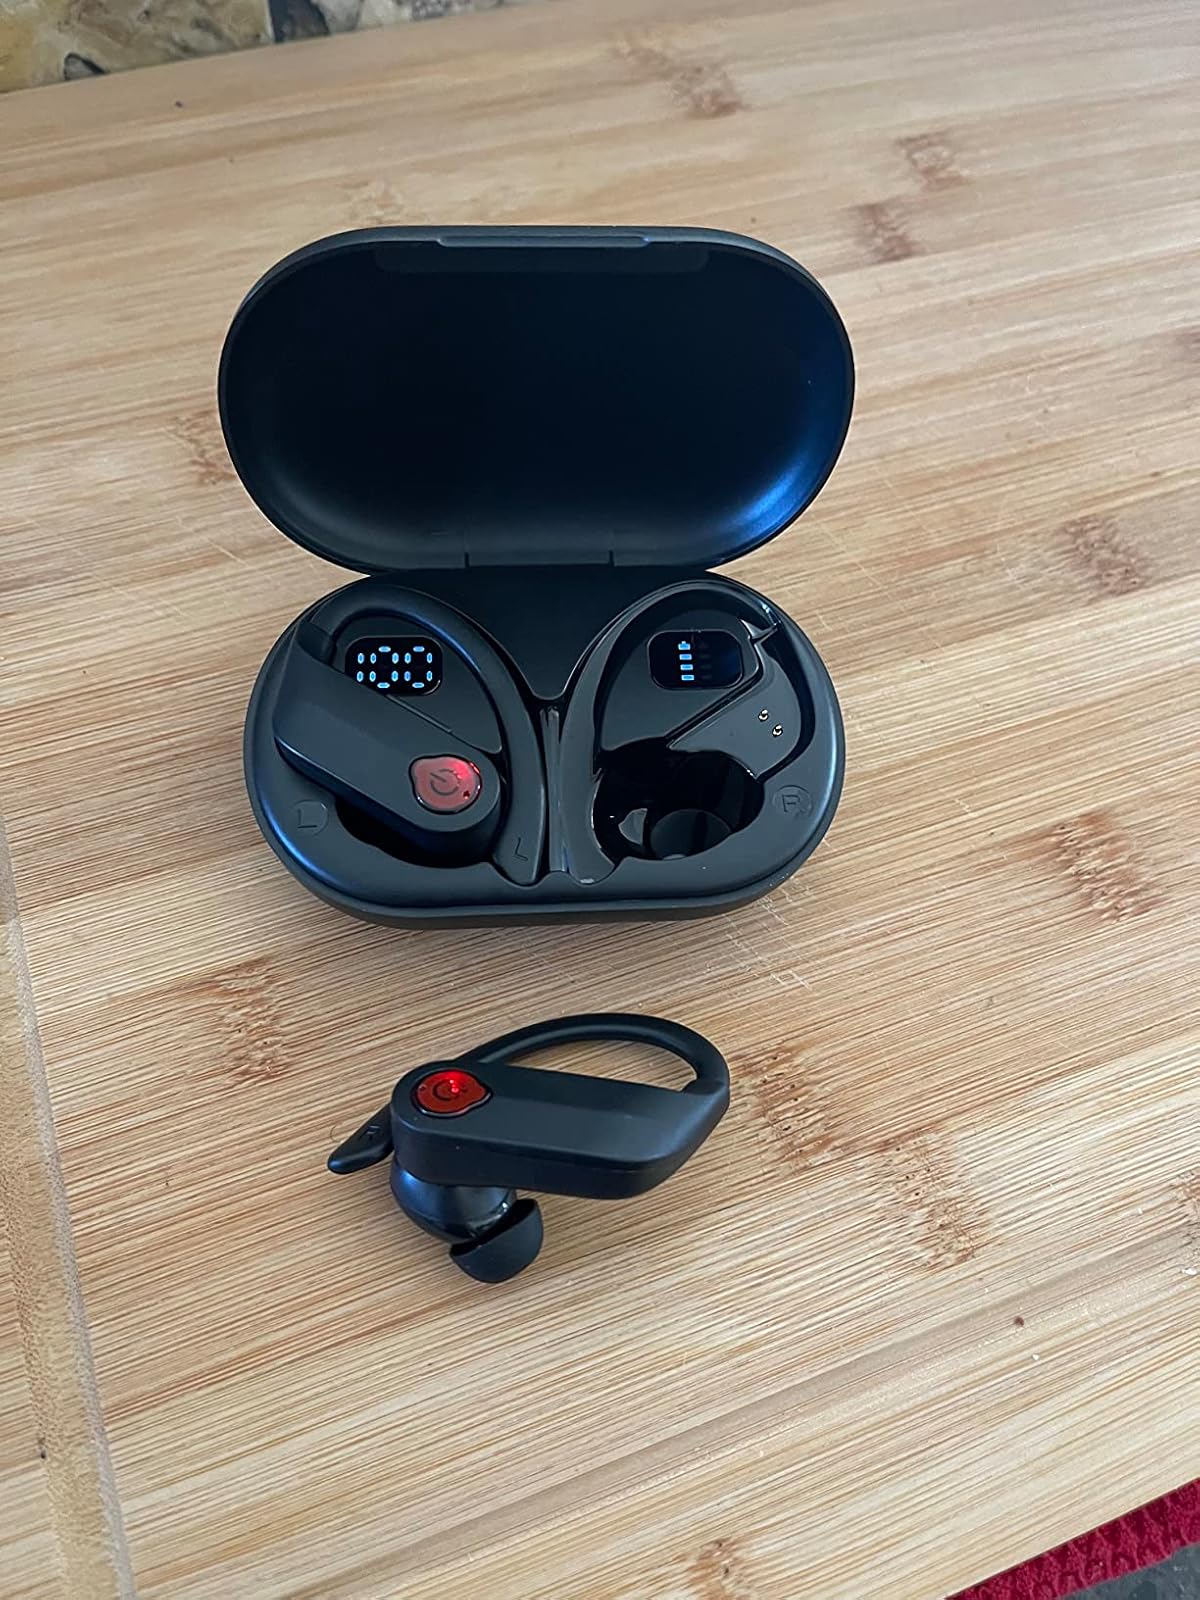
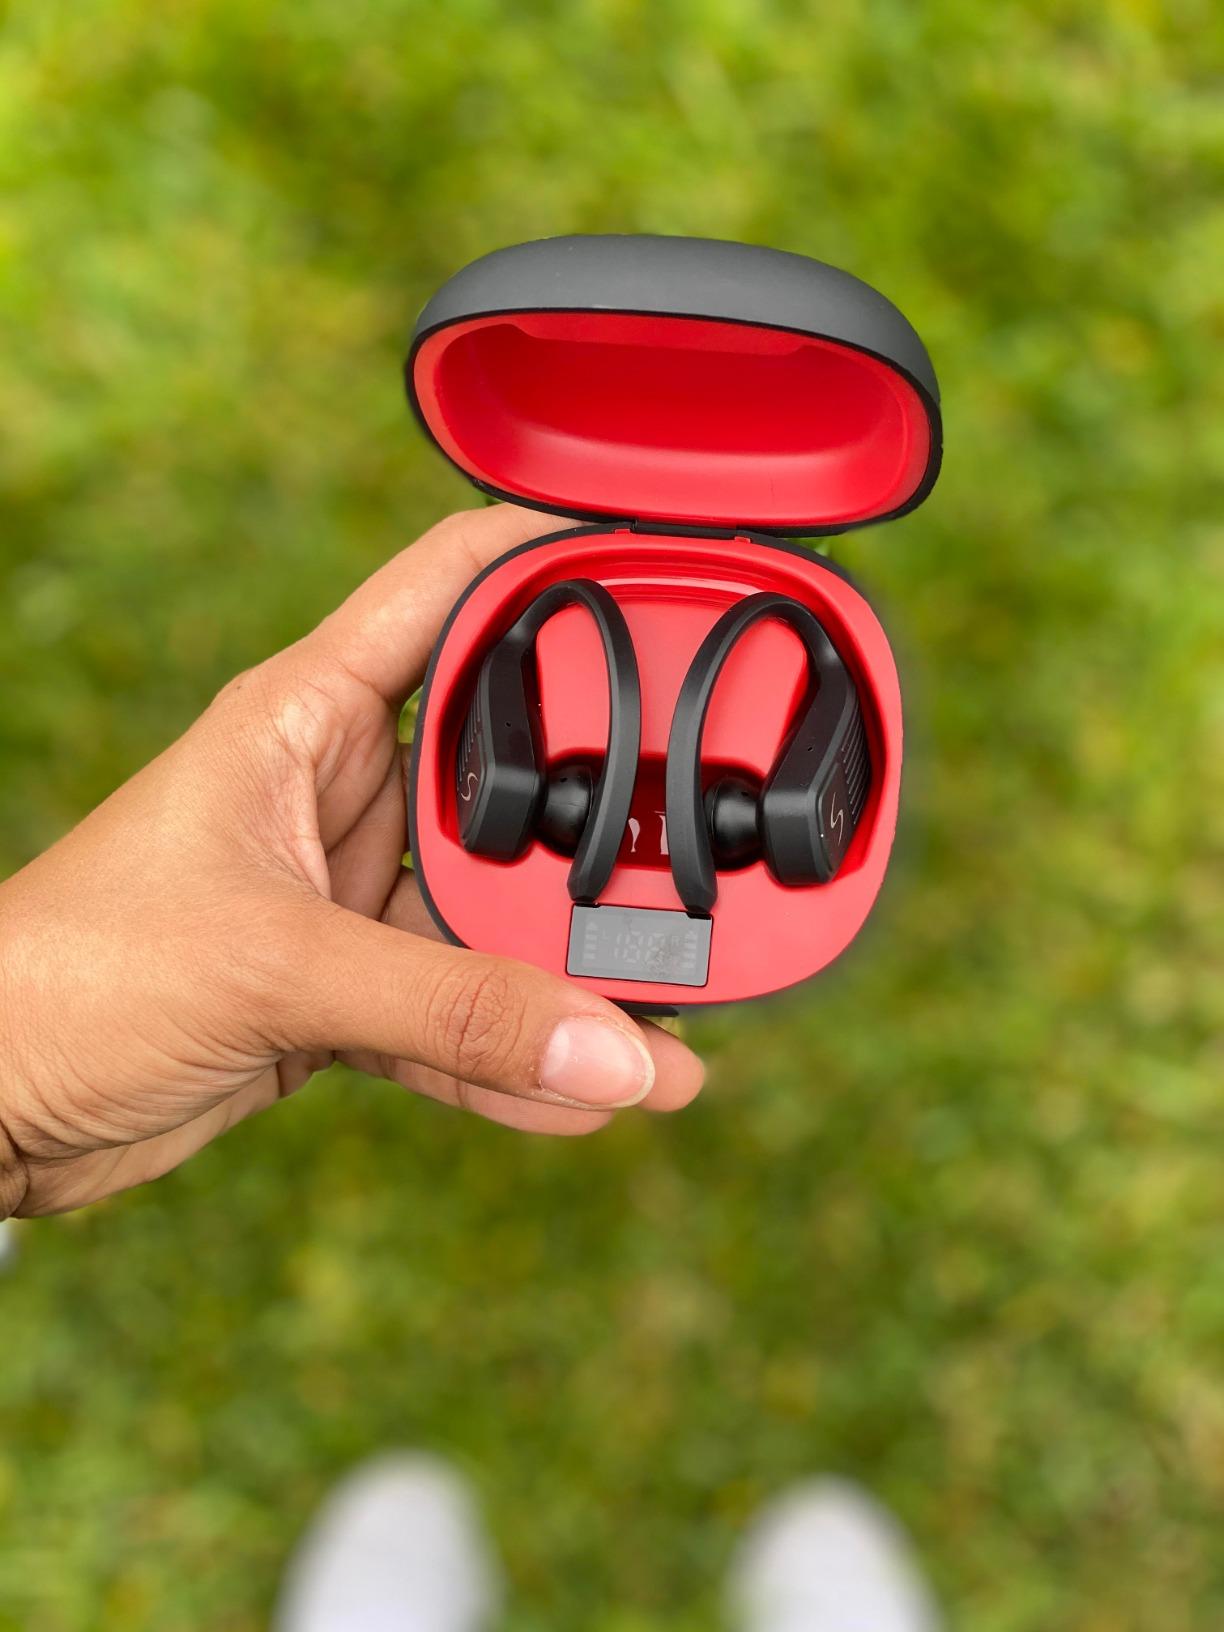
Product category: earbuds
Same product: no